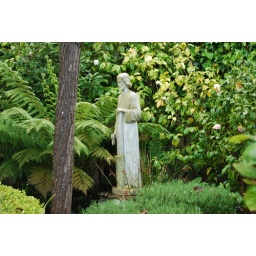
Really great statue in a nice corner of the garden with a lot of green and some white flowers.